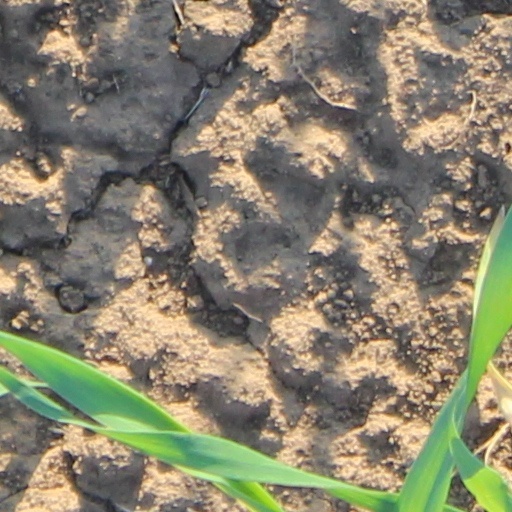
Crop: wheat